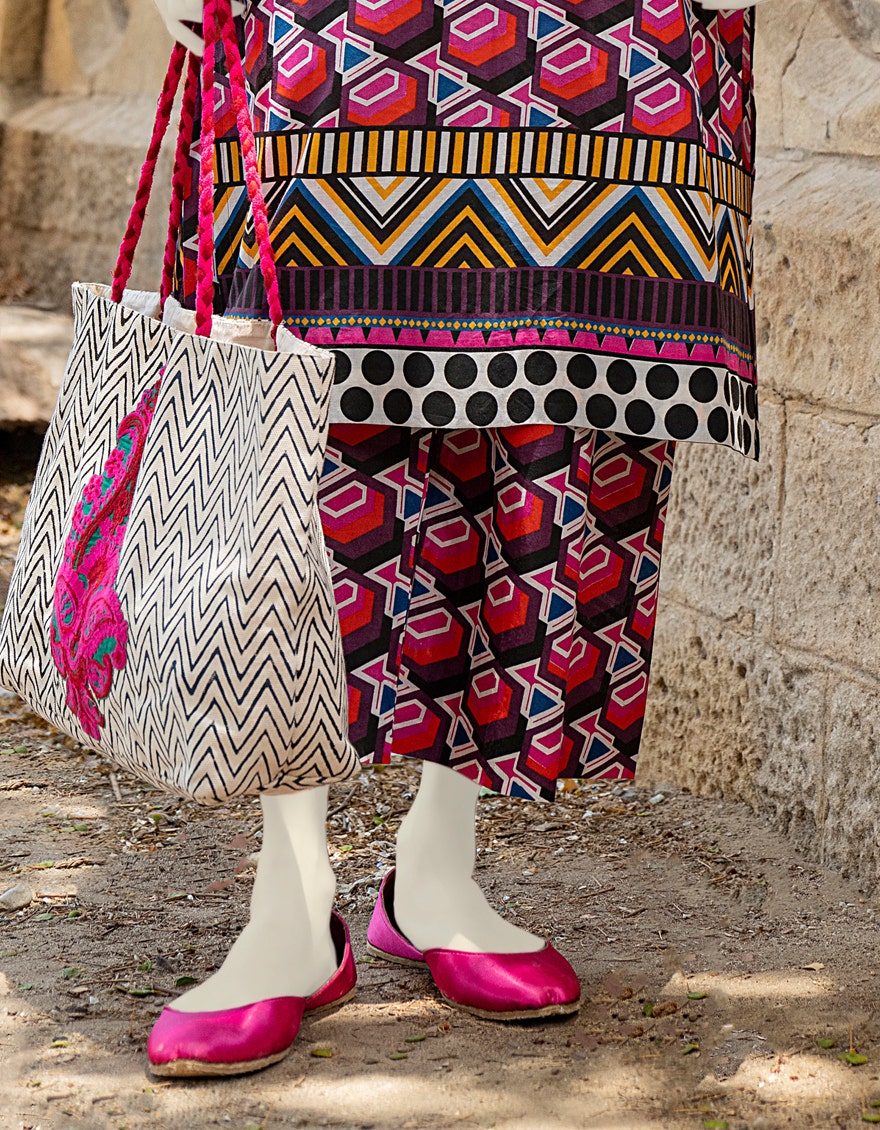
pink shoes of a woman standing on a